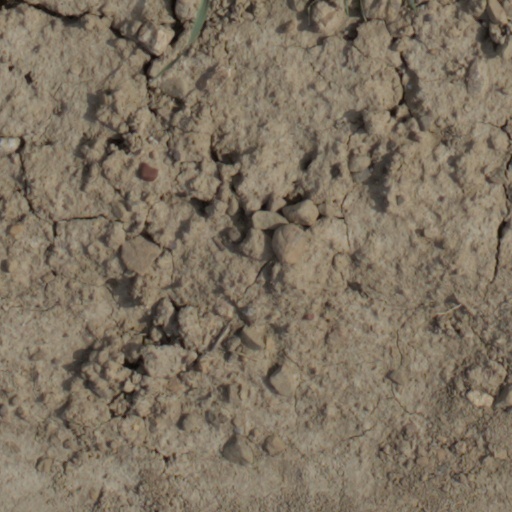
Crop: wheat